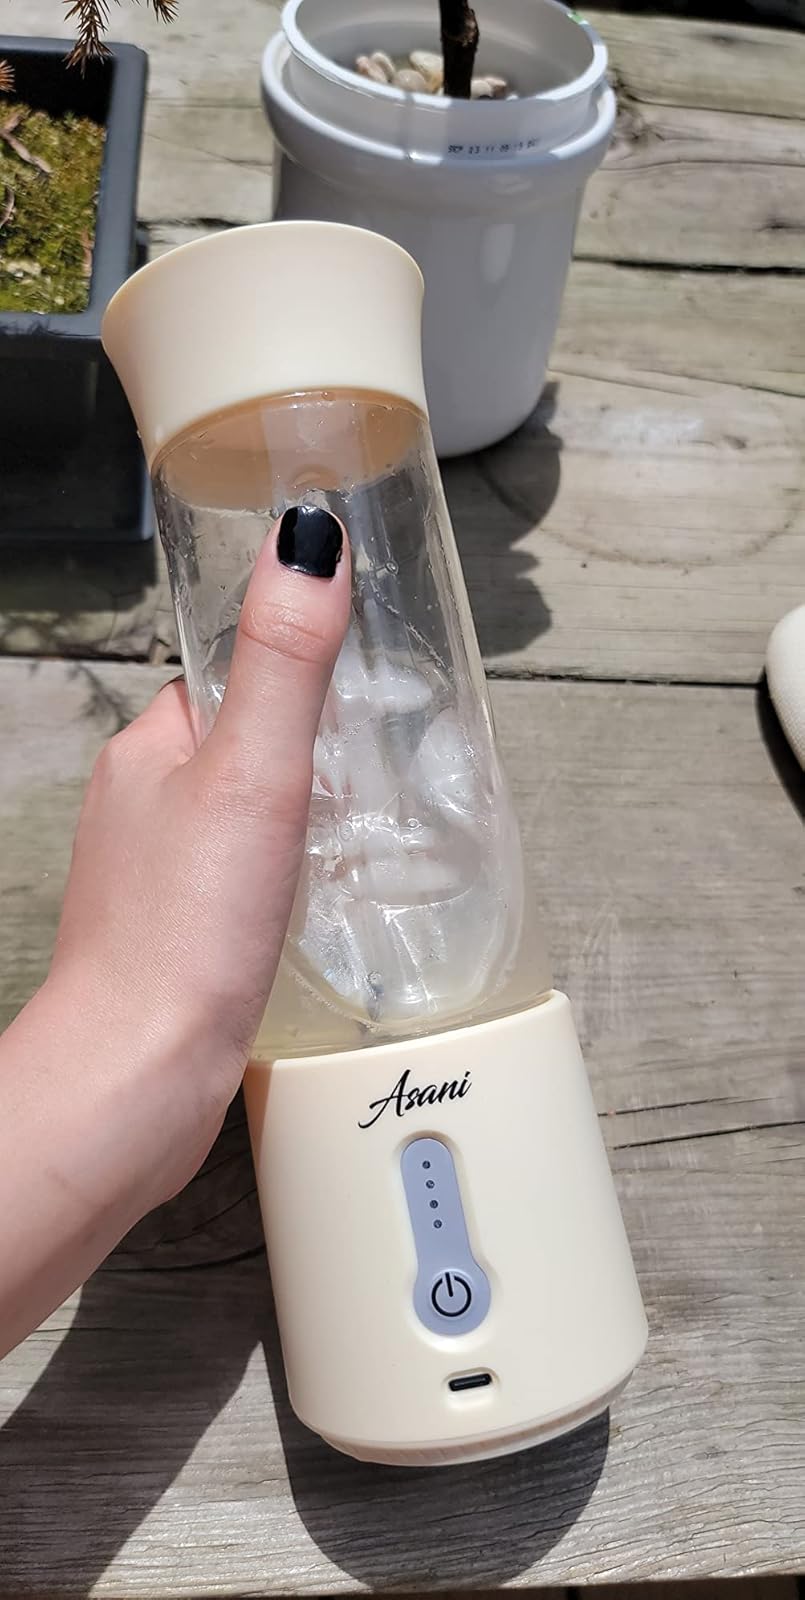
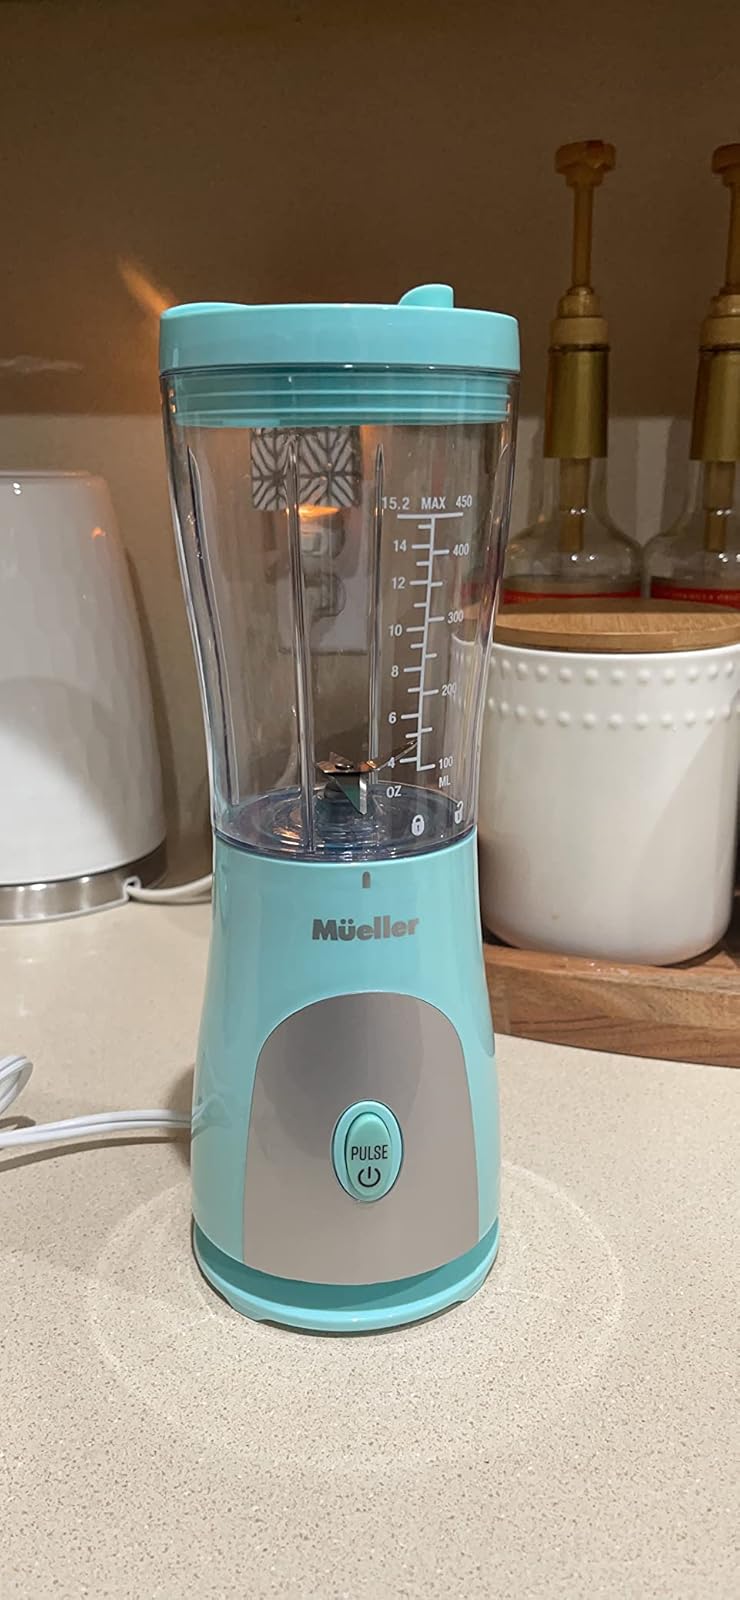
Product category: items_blender
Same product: no